Marco Nicolini

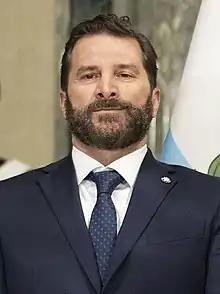
Nicolini in 2021

Marco Nicolini (born 15 September 1970) is a Sammarinese writer and politician and one of the Captains Regent with Gian Carlo Venturini from 1 April until 1 October 2021.